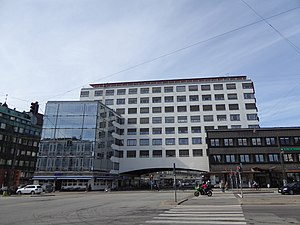
Buen
Buen set fra Vesterbrogade med hullet for Vester Farimagsgade.
Buen består af fire bygninger der ligger i forlængelse af hinanden i det centrale København på Vester Farimagsgade. Buen blev opført i 1952-1956 som en erhvervsejendom med butikker og kontorer. I dag består Buen udelukkende af erhvervslejemål fordelt på 29.000 etagekvadratmeter. Cirka samme størrelse som Axelborg, der ligger lige ved siden af. Buen ejes af Landbrug & Fødevarer.